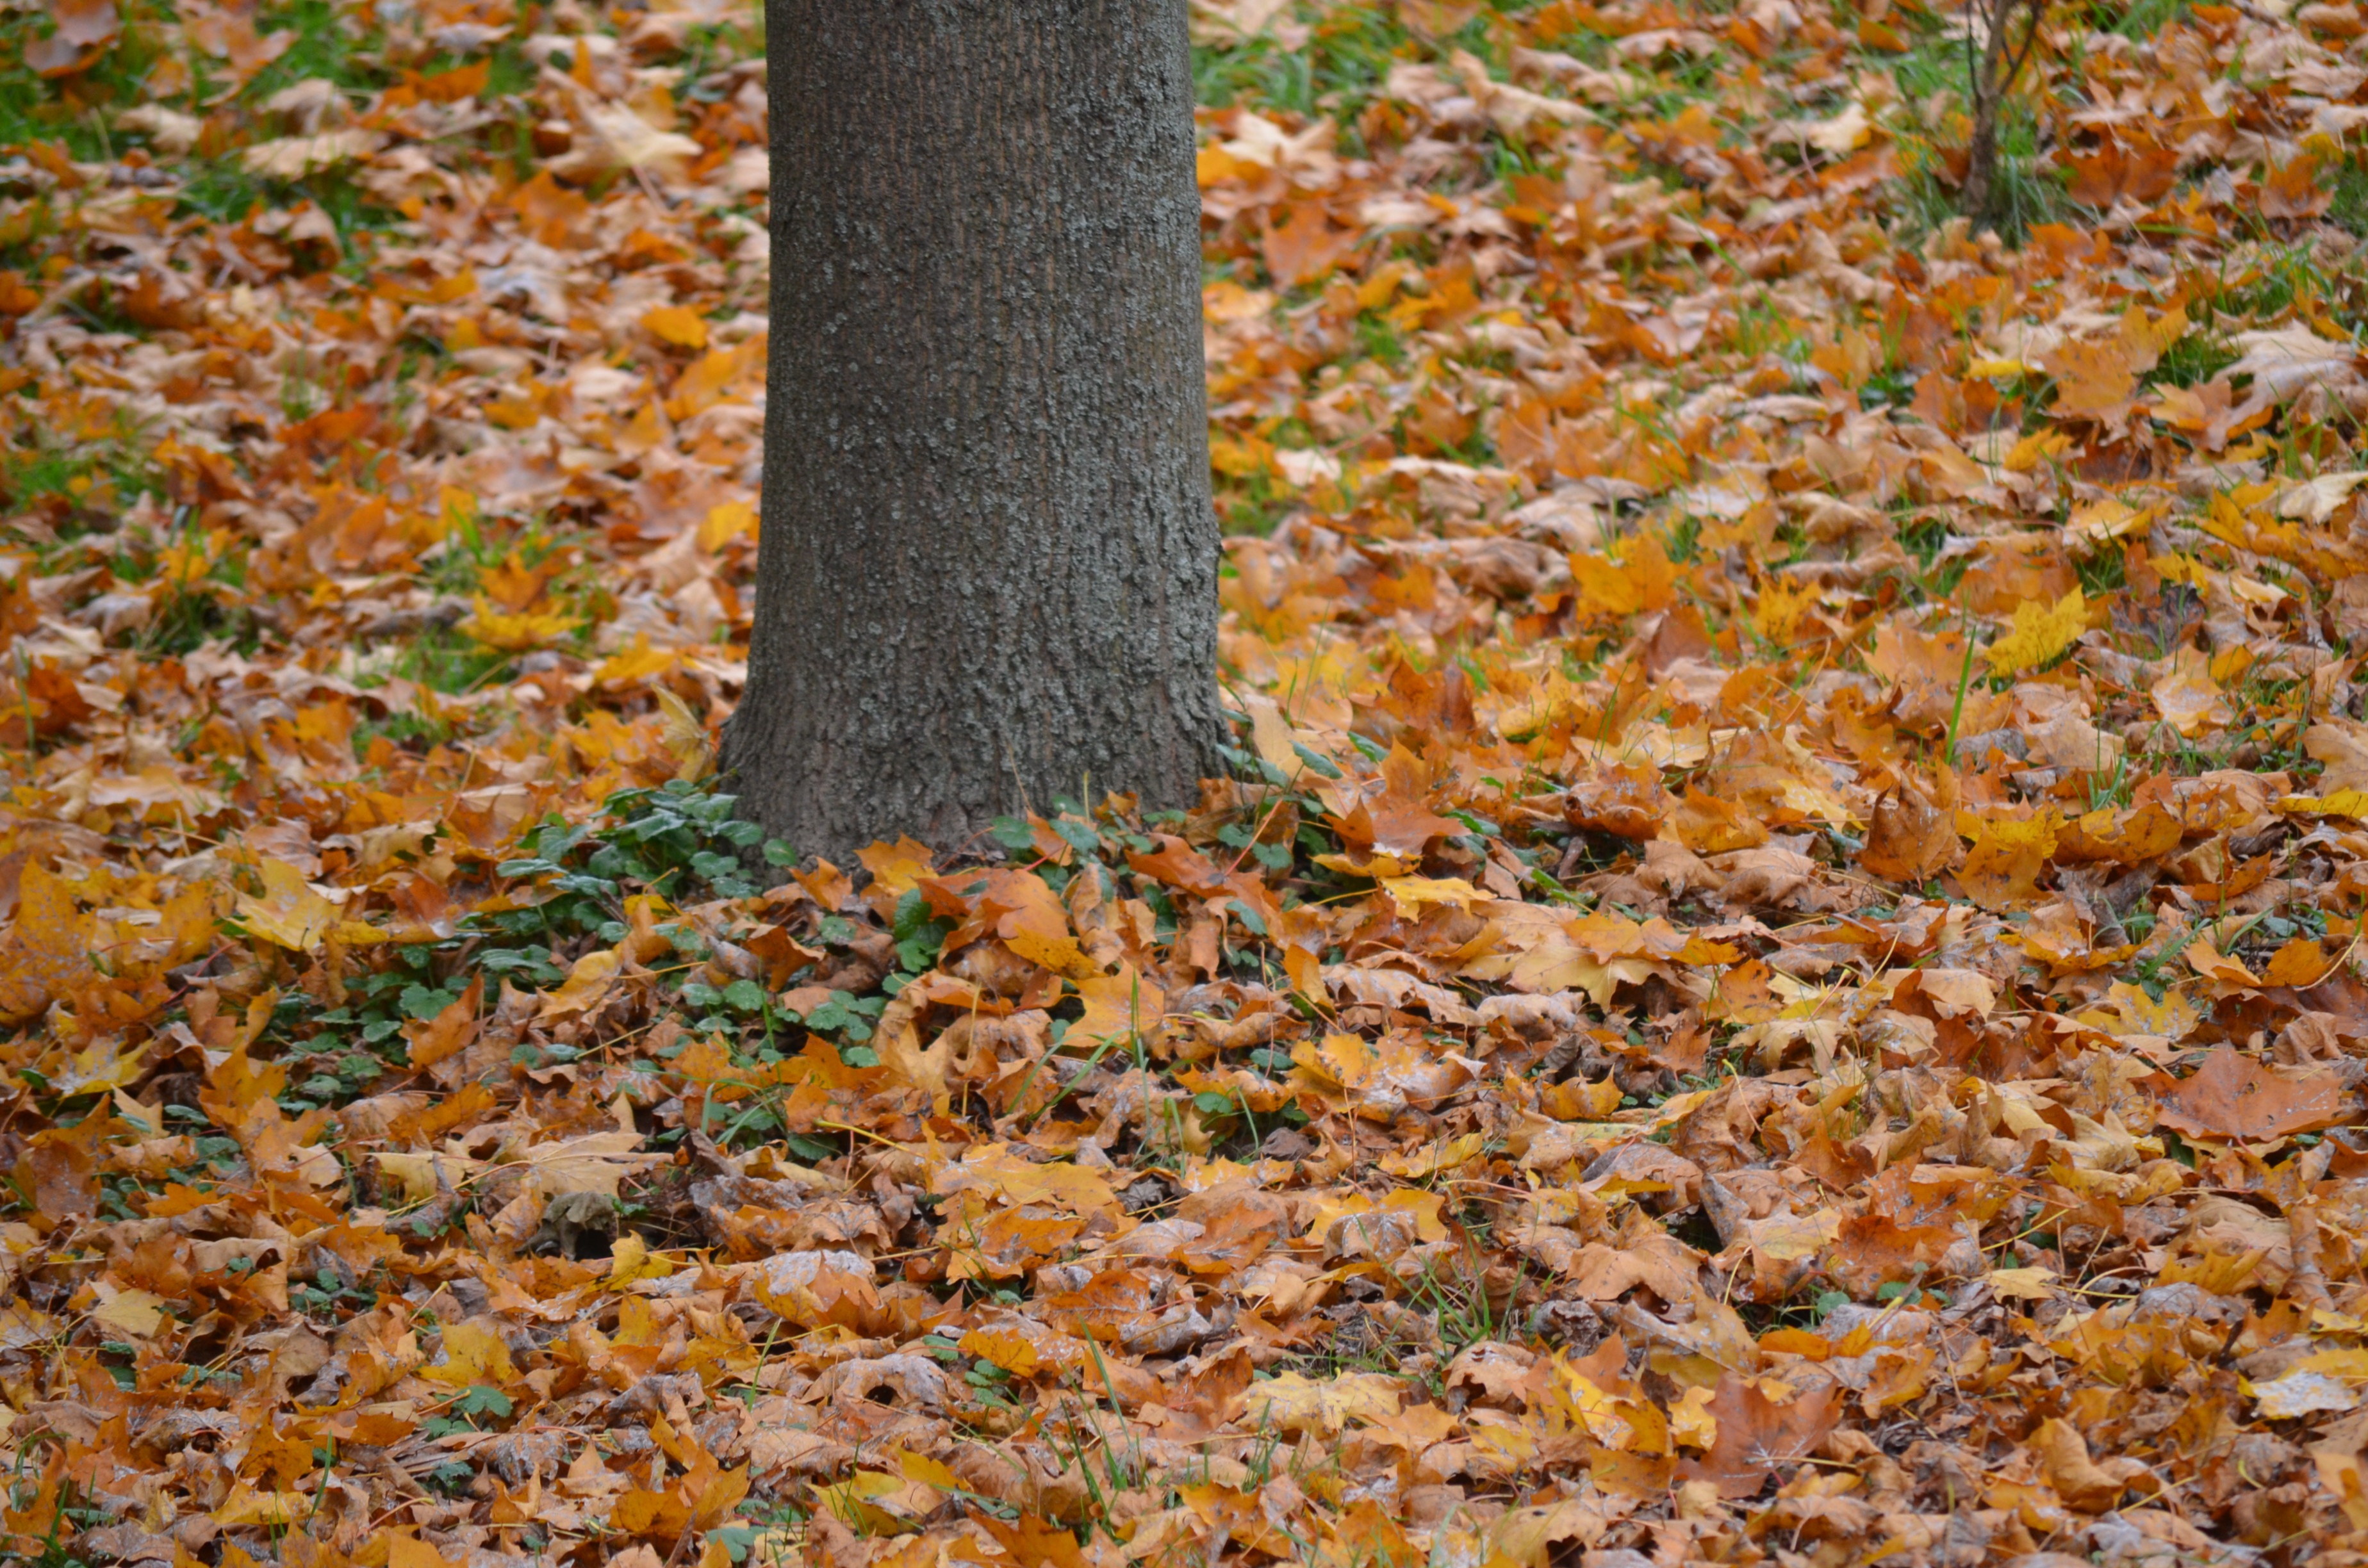
tree, nature, grass, plant, leaf, trunk, autumn, soil, colorful, yellow, leaves, deciduous, colored